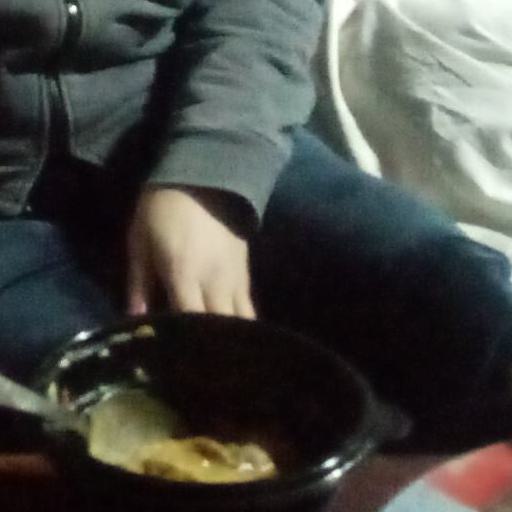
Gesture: no_gesture